Absurda

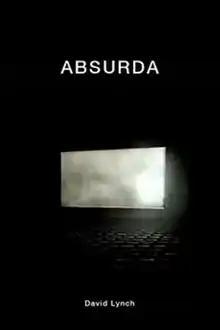

Absurda (also titled Scissors) is a surrealist short film directed by David Lynch and shown at the 2007 Cannes Film Festival as an opening short to Wong Kar-wai’s film "My Blueberry Nights". The film is approximately two and a half minutes long. It employs dream-like imagery, with stationary visuals which show a theater and the screen on which nightmarish images are projected. The film is part of the "To Each His Own Cinema" anthology.